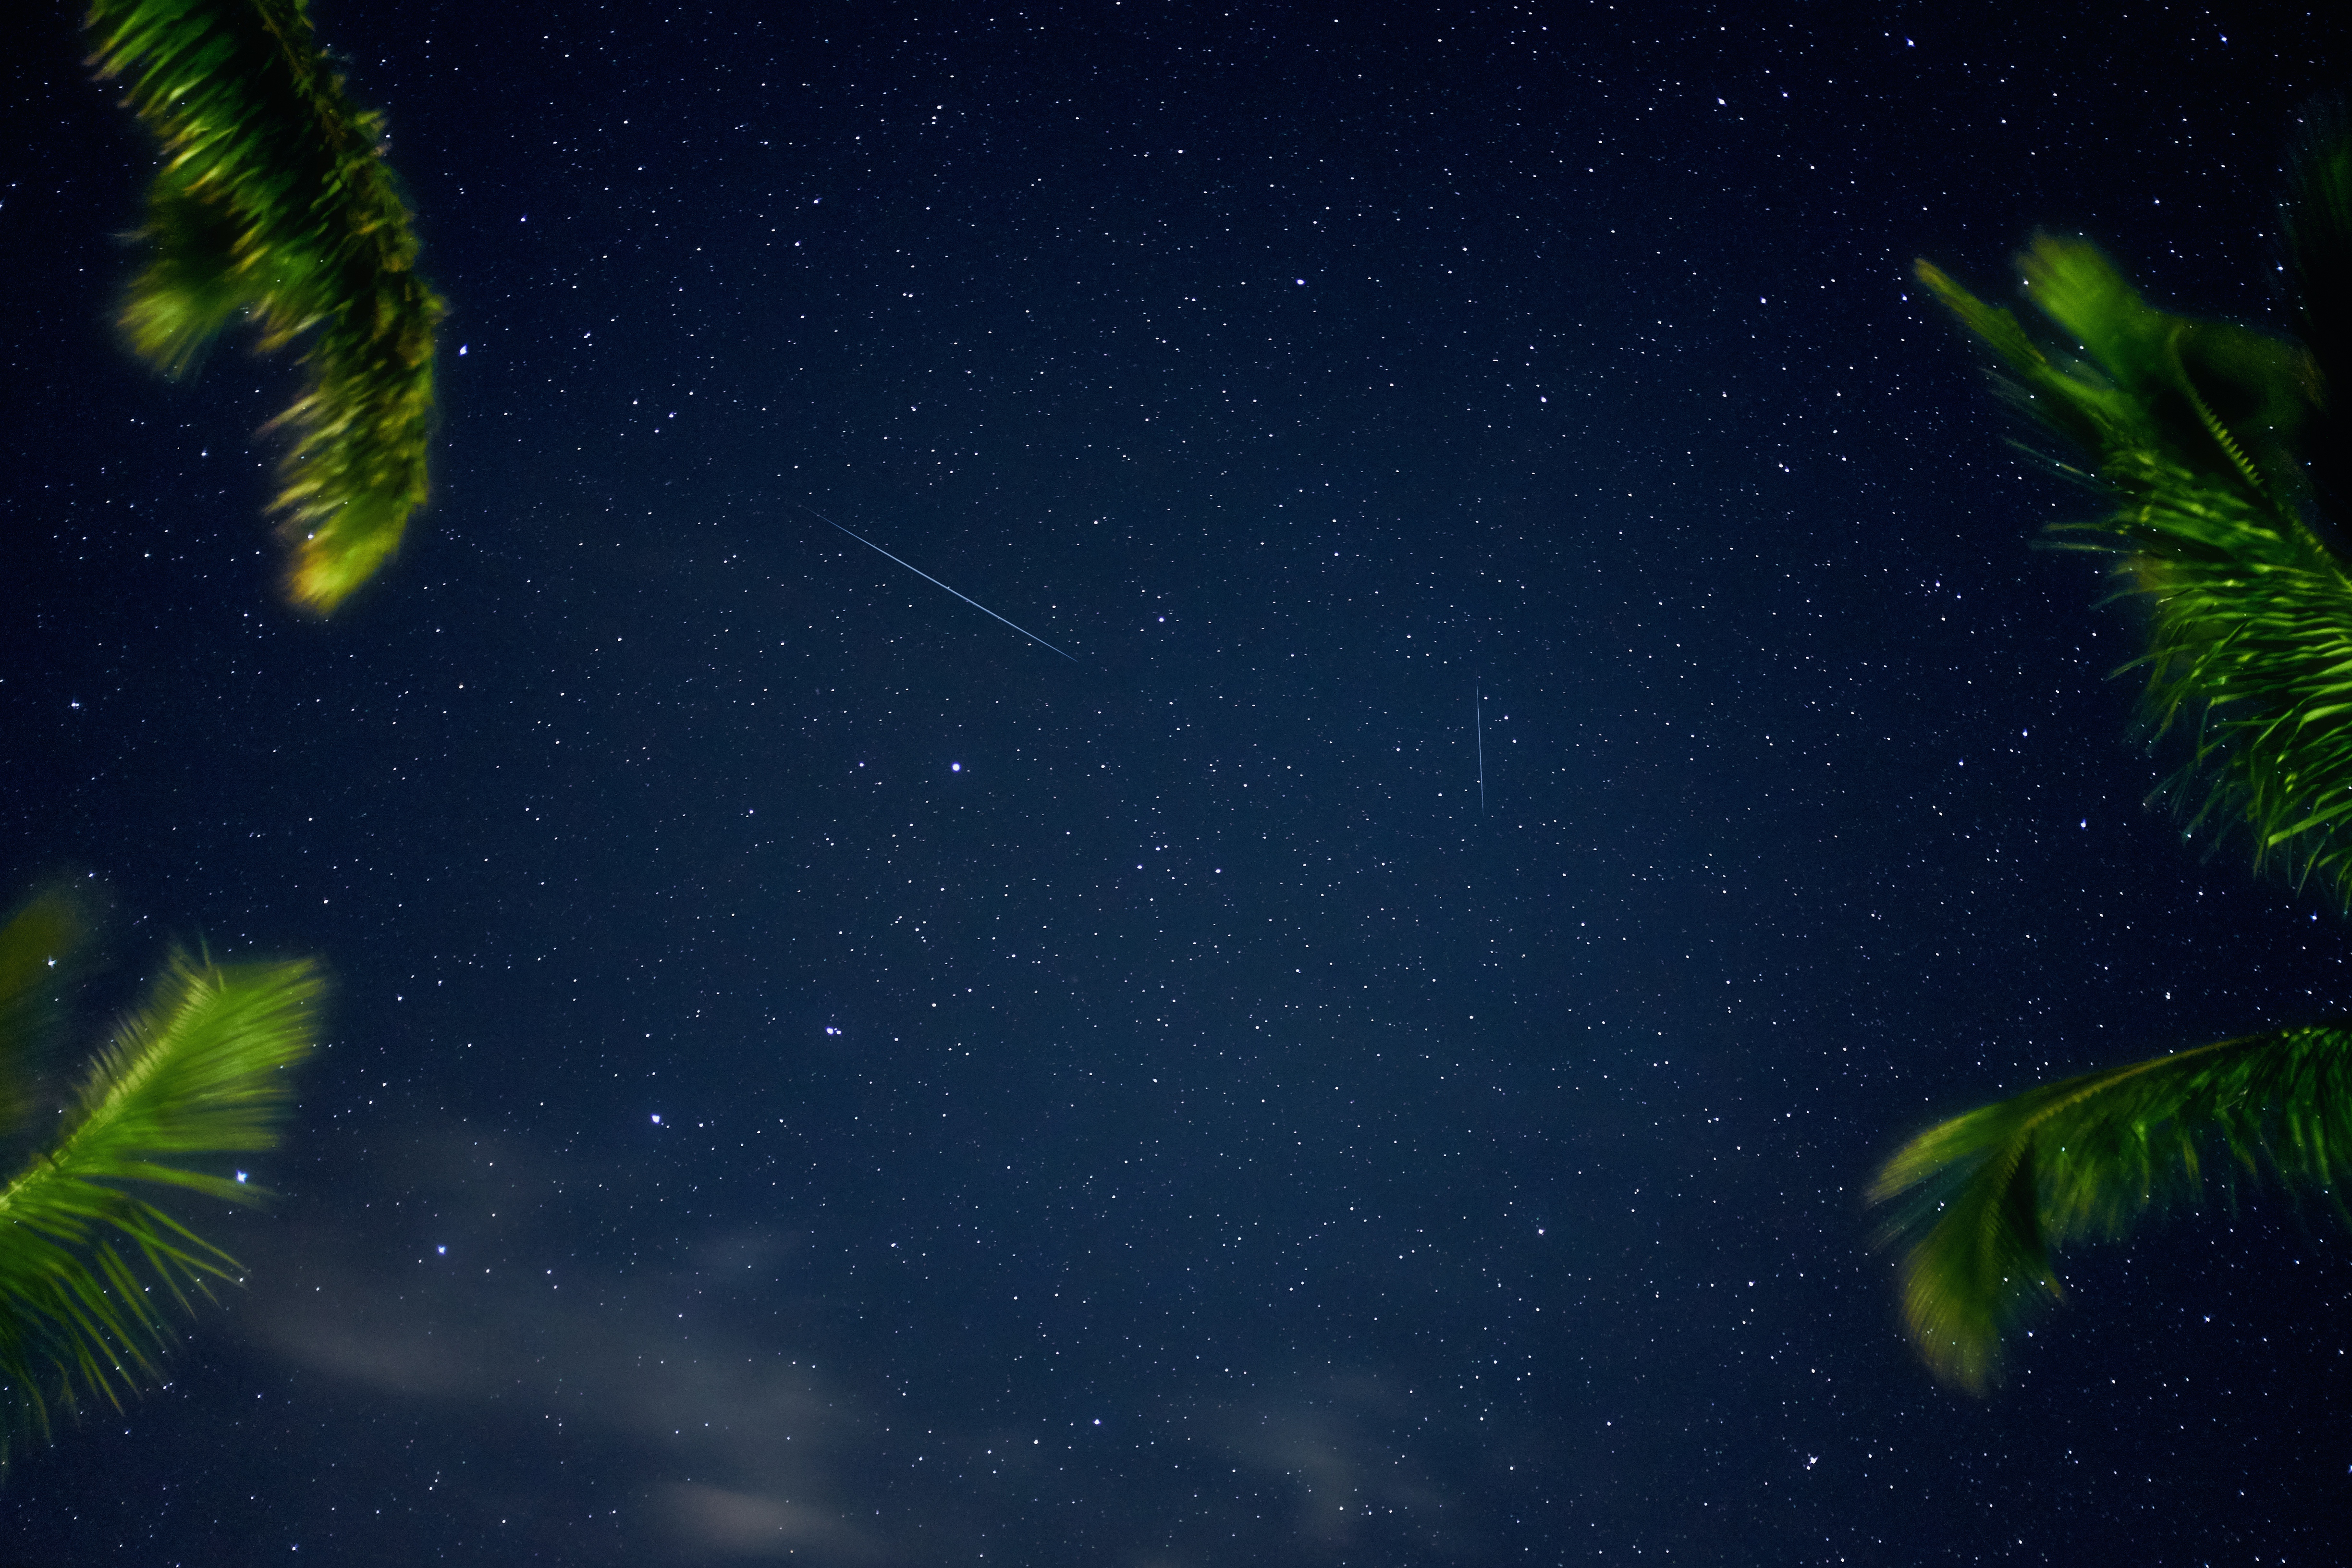
sky, nature, green, night, blue, atmosphere, tree, star, space, organism, plant, electric blue, tropics, landscape, astronomical object, midnight, palm tree, world, arecales